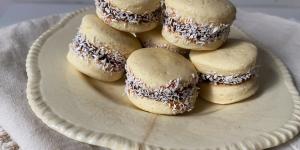
alfajores de maicena con aceite